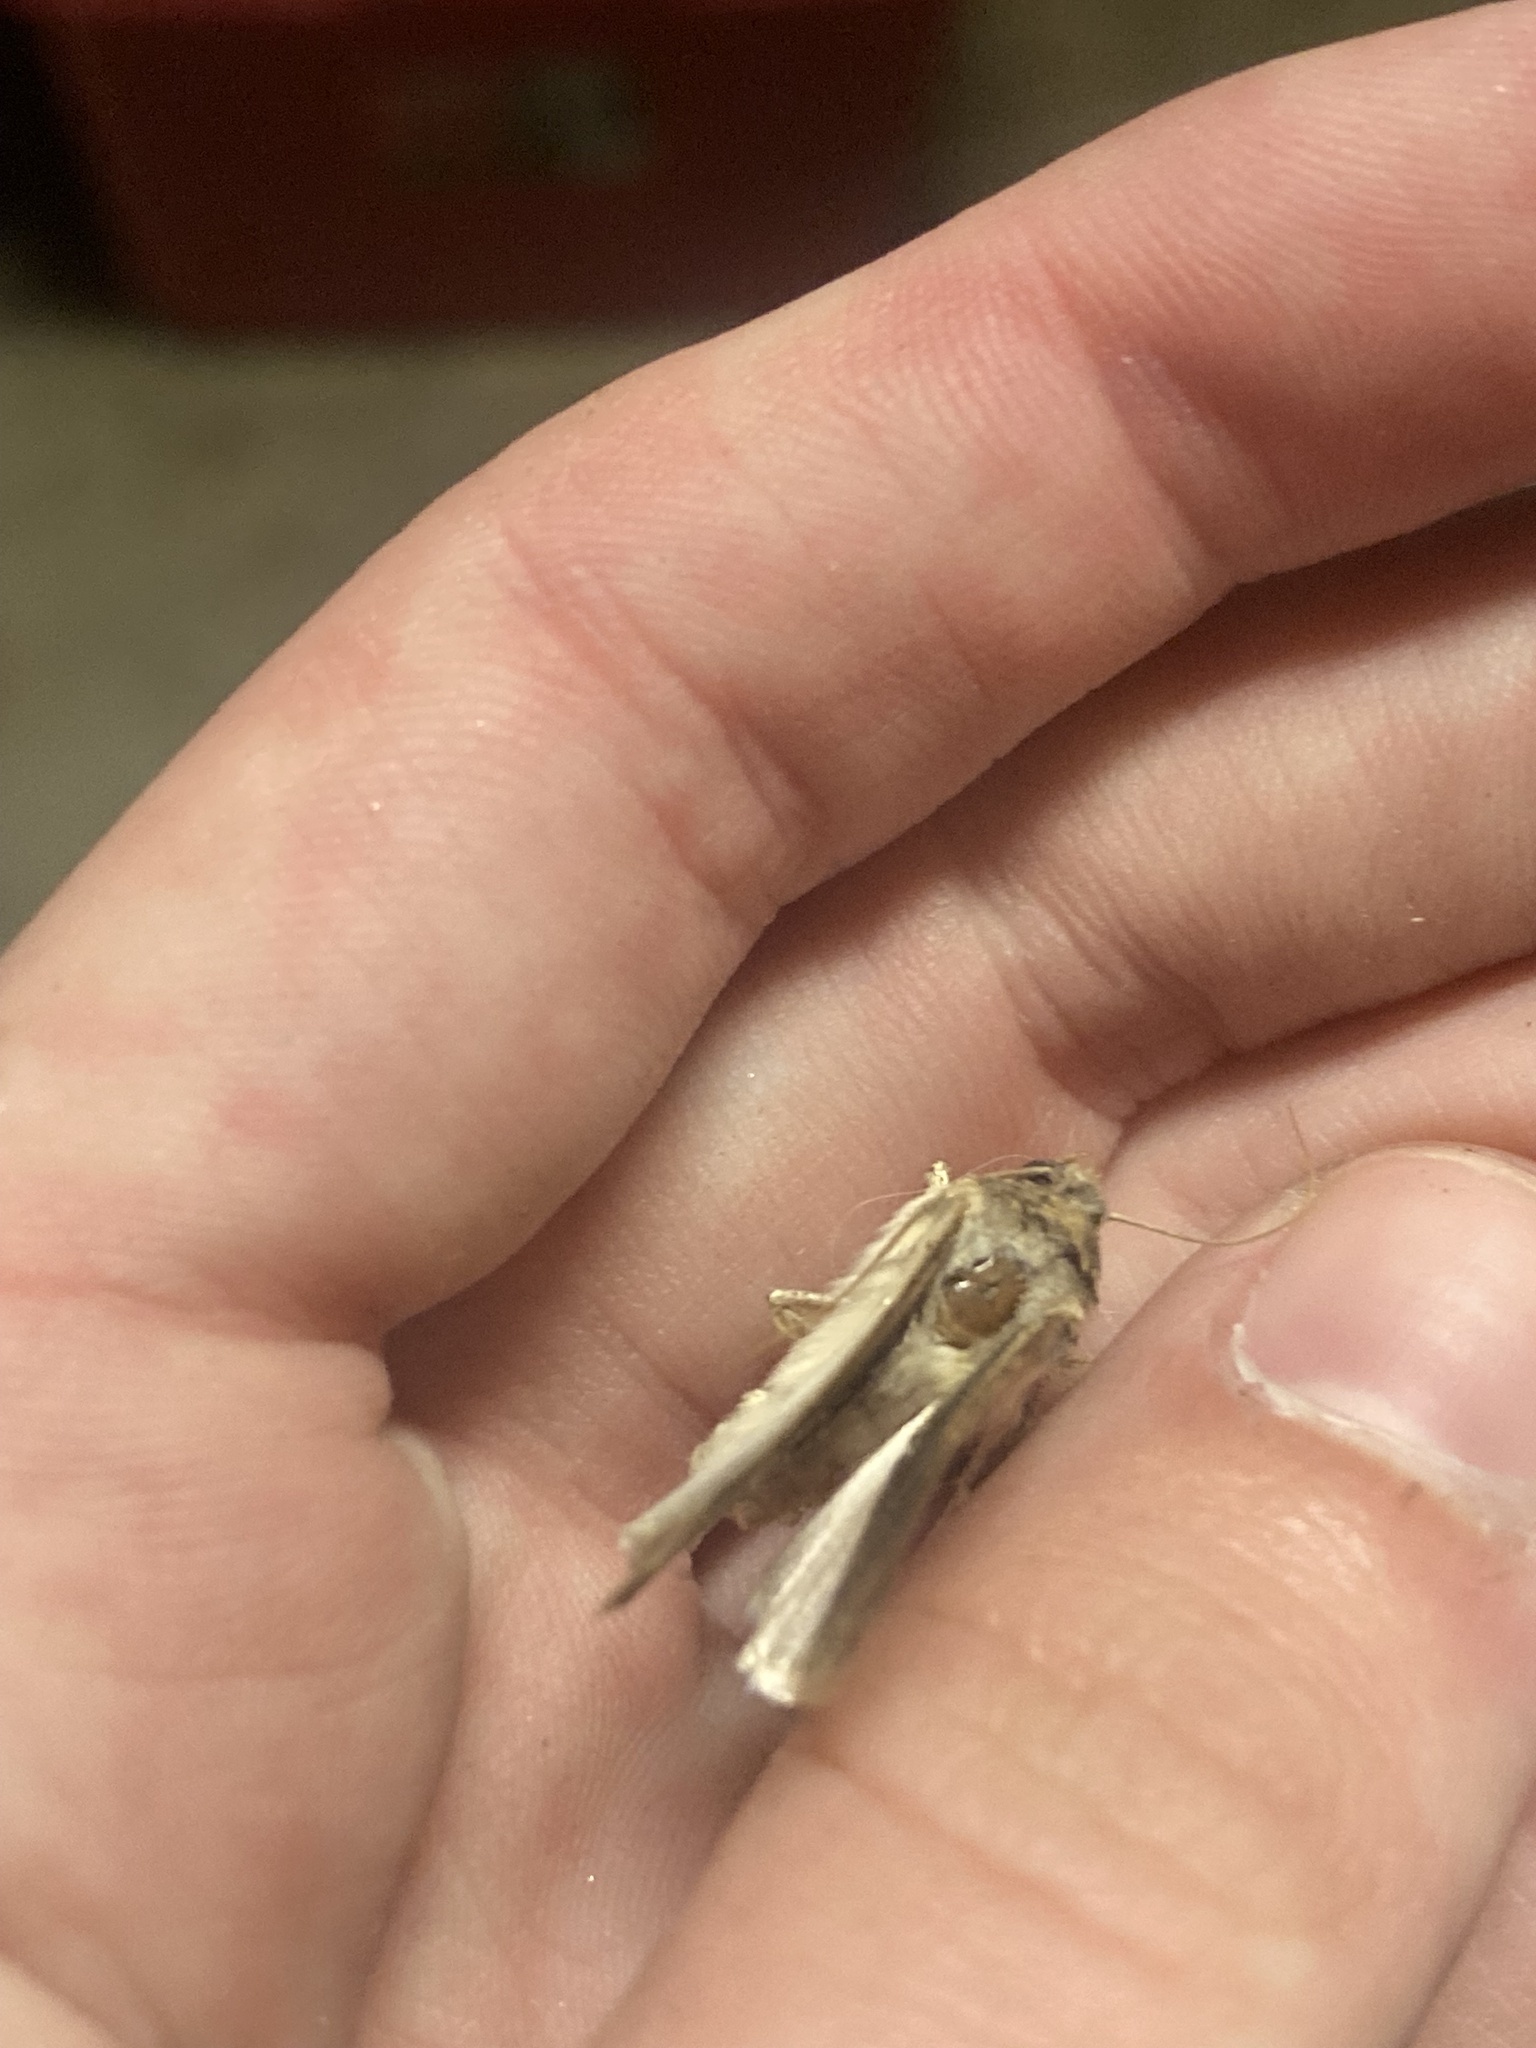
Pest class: cutworms